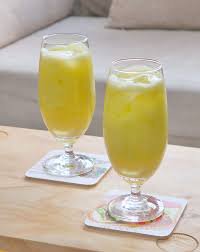
Label: Mango